Burg Marquartstein

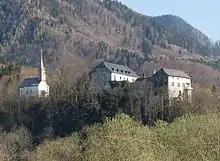
Burg Marquartstein, 2009

Burg Marquartstein is an 11th-century castle in Marquartstein, Bavaria, Germany.